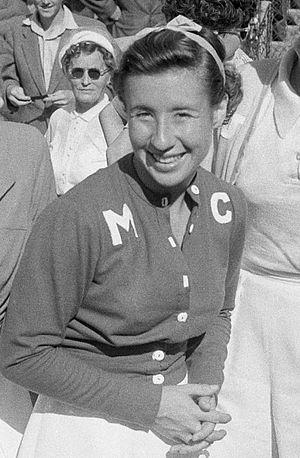
Maureen Catherine Connolly épouse Brinker est une joueuse de tennis américaine, dont la carrière s'étend de 1949 à 1954.